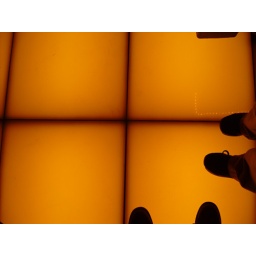
shot of shoes near the bar at the doug fir in portland.